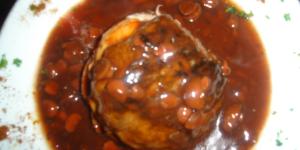
lomito bufalo bill